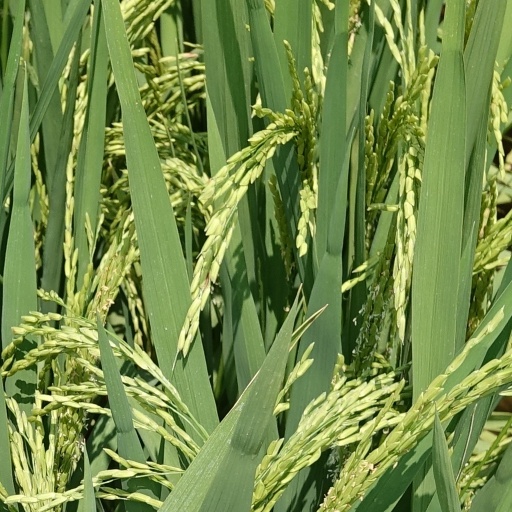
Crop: rice